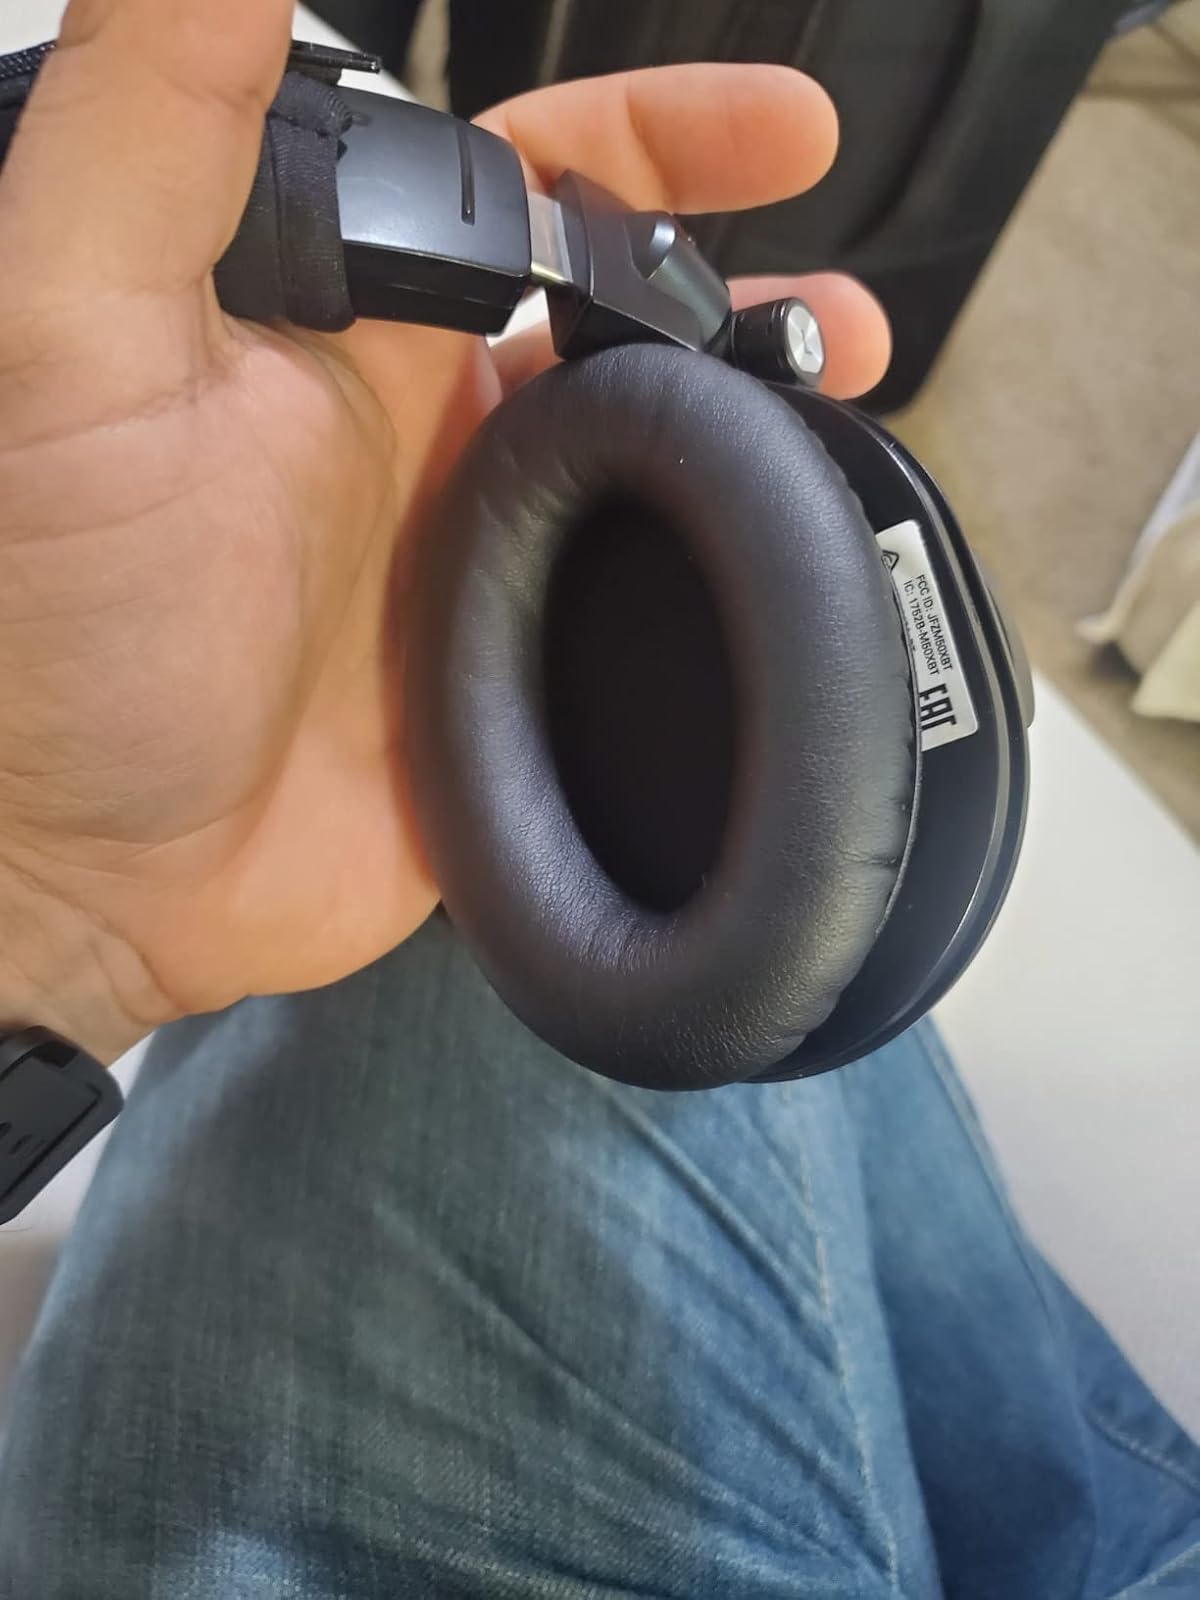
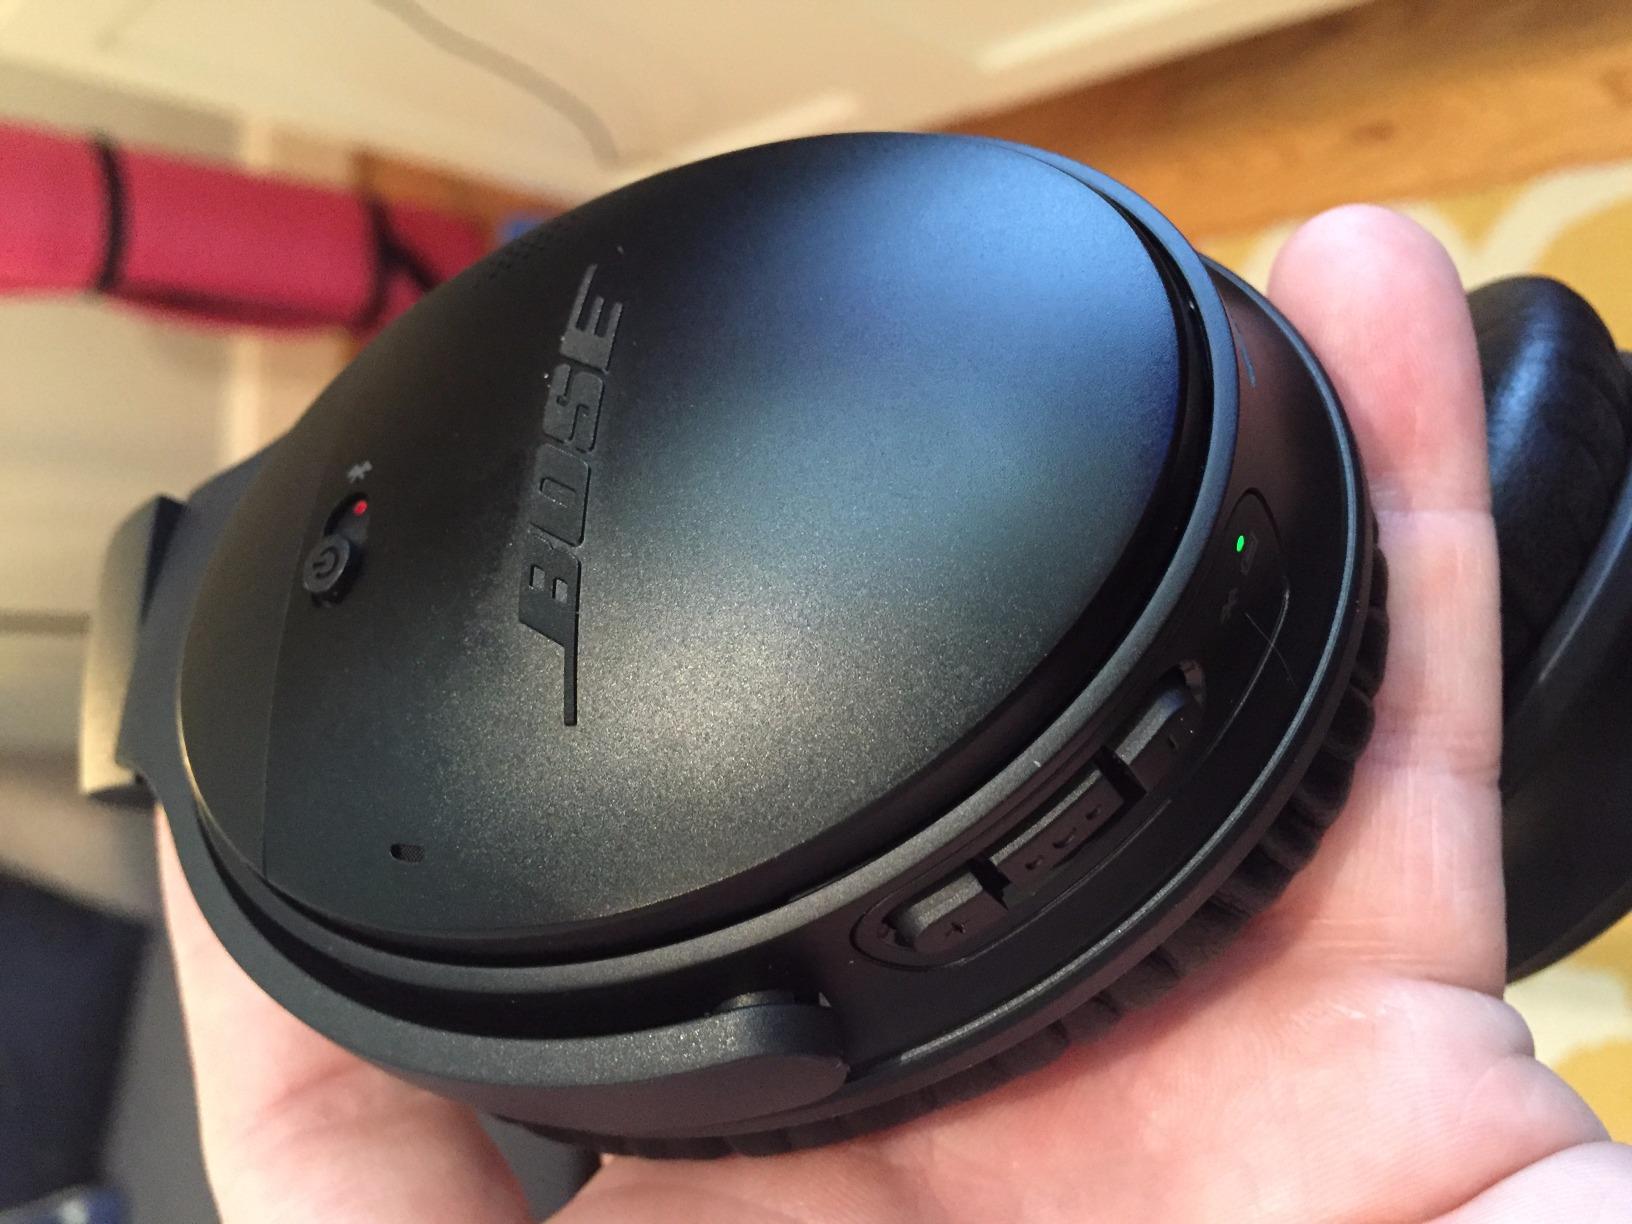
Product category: headphones
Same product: no